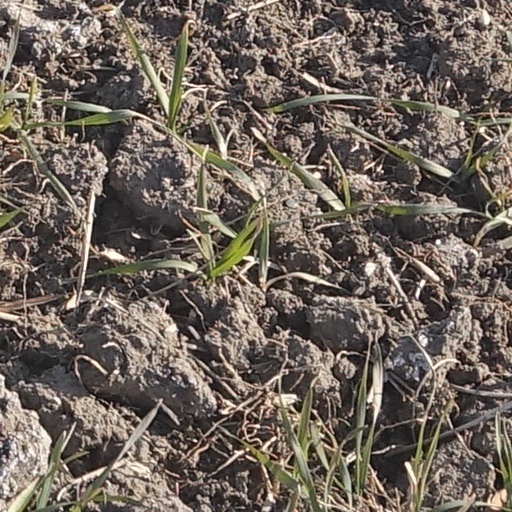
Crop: wheat